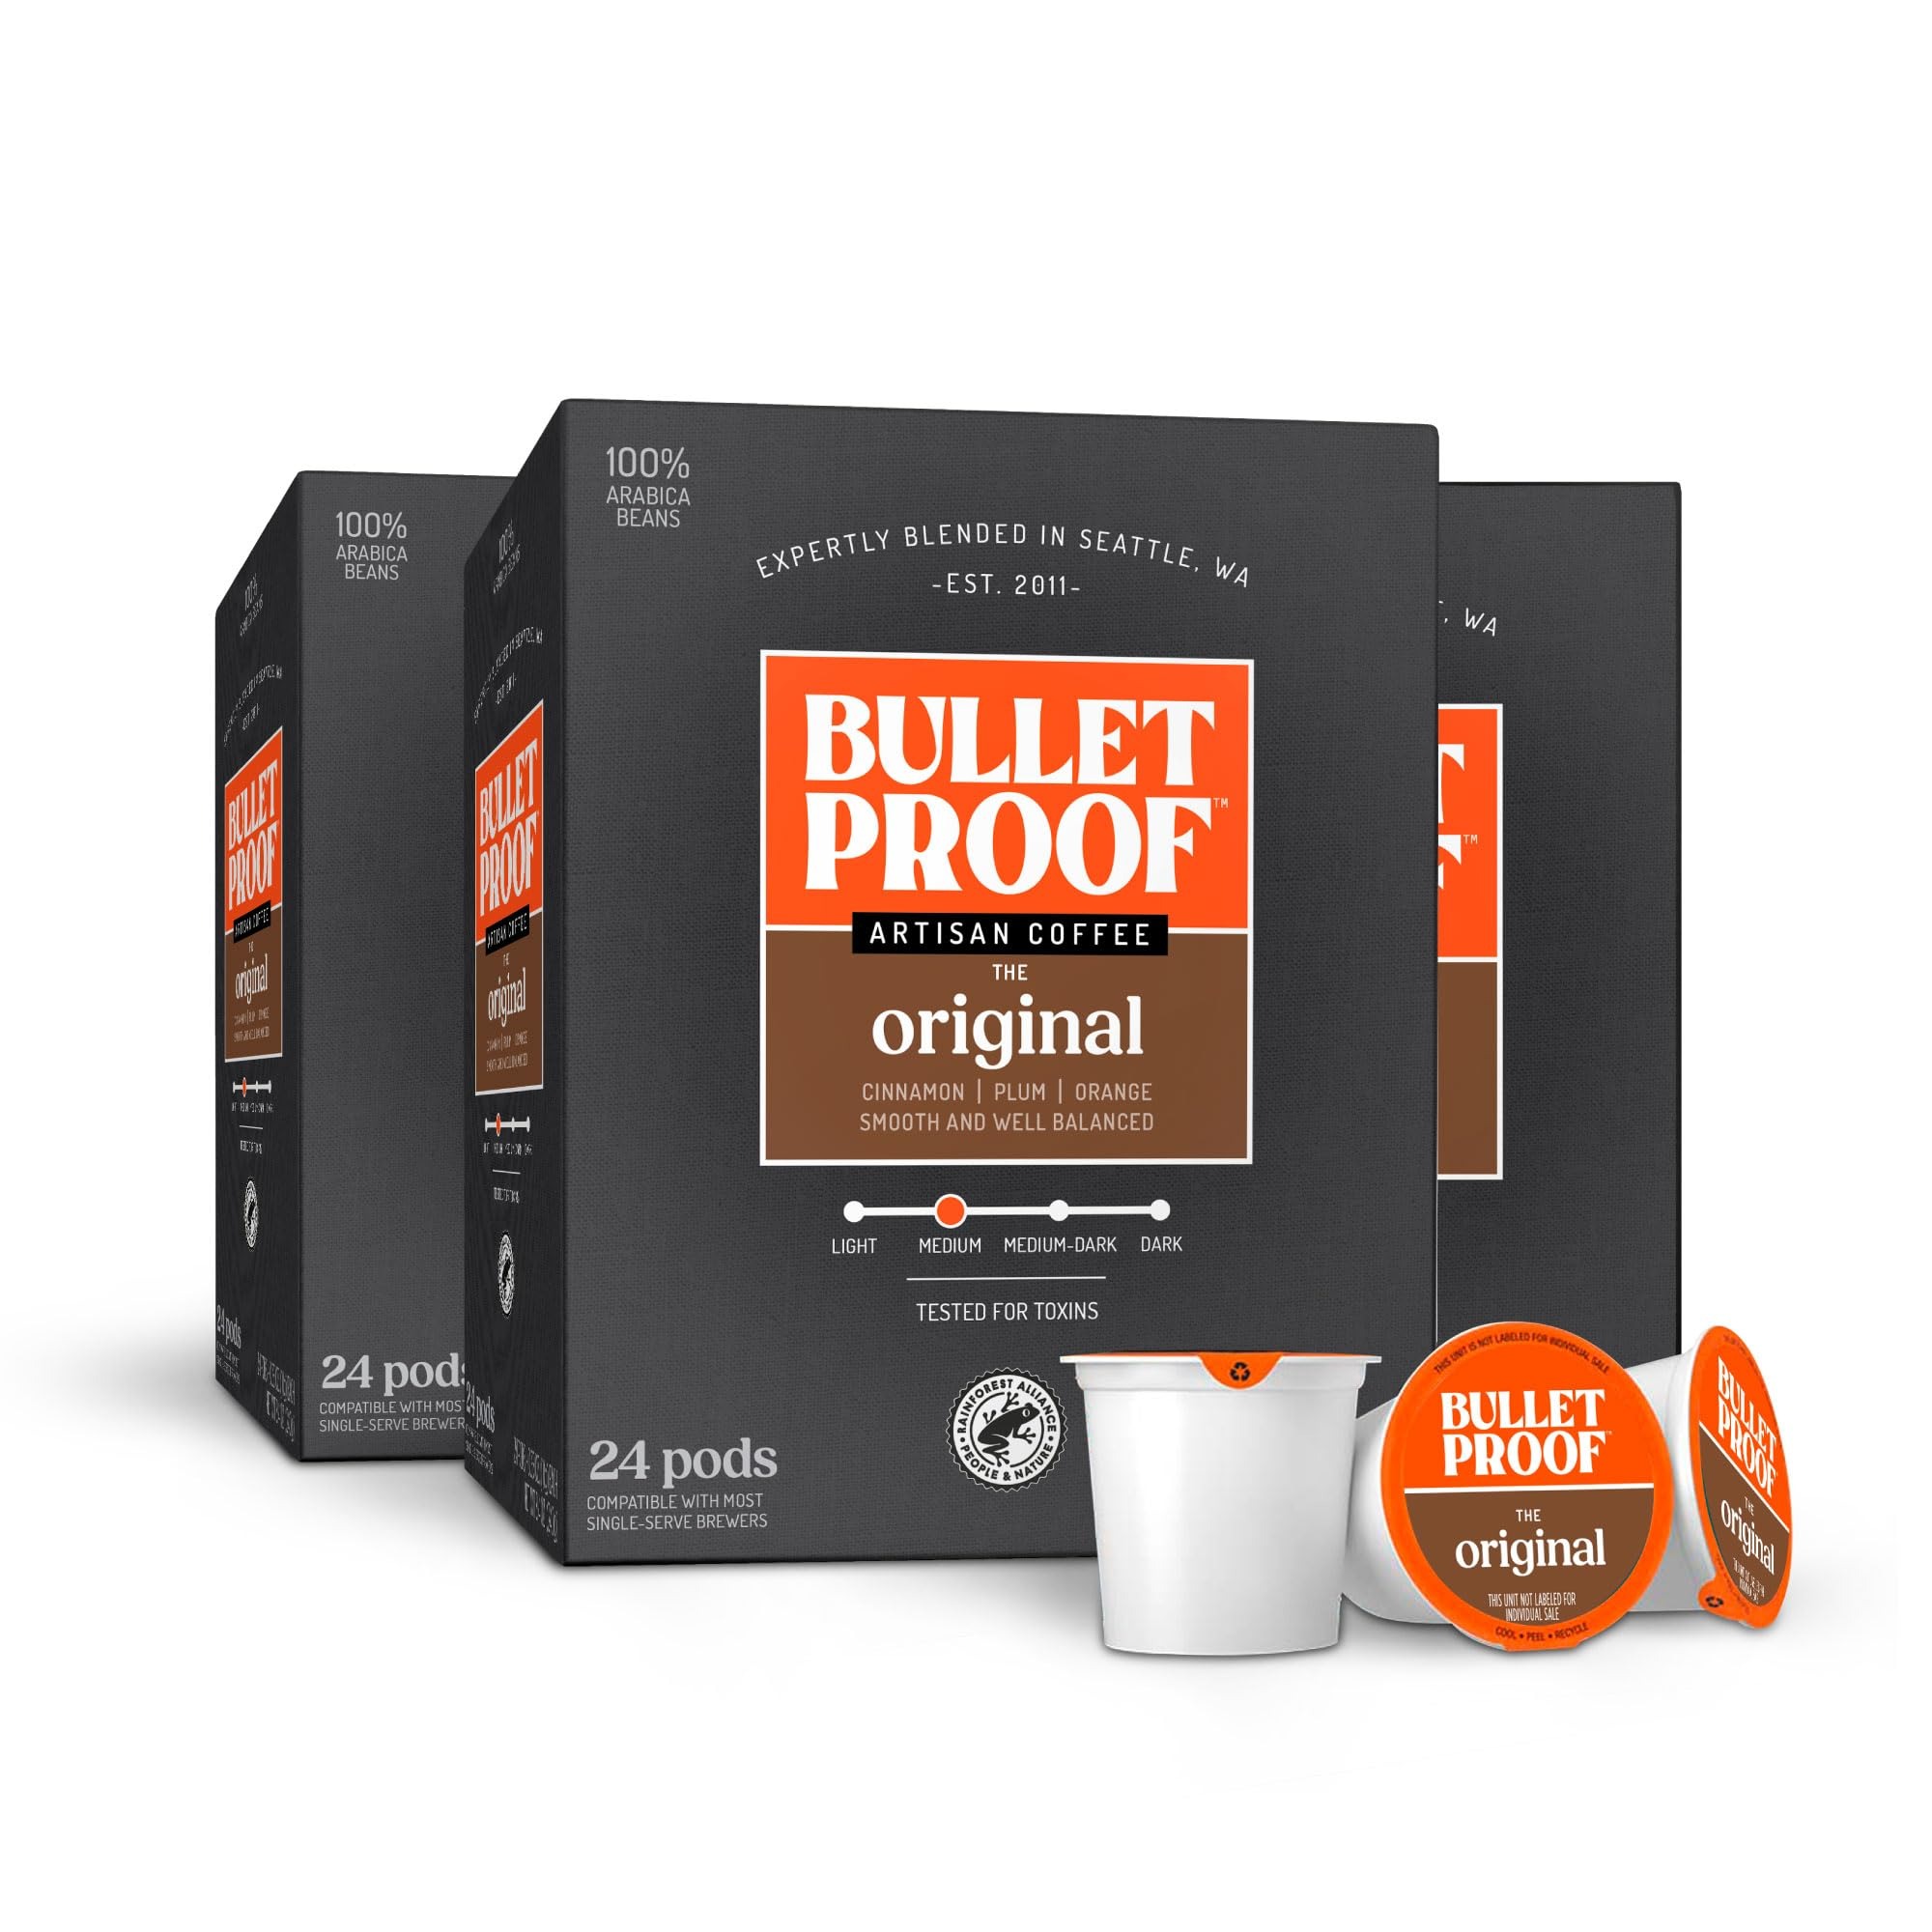
Item Name: Bulletproof Original Medium Roast Single-Serve Pods, 72 Count, 100% Arabica Coffee Sourced from Central and South America
Bullet Point 1: Contains three boxes of 24 Bulletproof Original Blend Medium Roast Single-Serve Coffee Pods (72 Count Total)
Bullet Point 2: Bulletproof coffee beans are hand-picked and sustainably sourced from small farms that give back to their local communities
Bullet Point 3: We source our coffee beans from Rainforest Alliance Certified farms that implement more sustainable practices to protect fair wages, workers’ rights and our environment
Bullet Point 4: Toxins don’t belong in your coffee. That’s why we opt into additional testing for toxins on every shipment of our sustainably sourced green coffee beans
Bullet Point 5: Our green coffee beans earn the specialty coffee grading based on the cup score test evaluation from the Specialty Coffee Association
Product Description: A clean cup of coffee can make your morning, so start your day with Bulletproof Original. This medium roast features distinct notes of cinnamon, plum and orange with a cocoa hazelnut finish.
Value: 72.0
Unit: Count

Price: 12.99